Zhu De

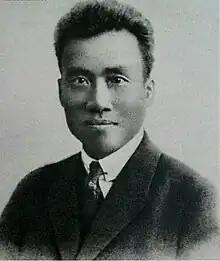
Zhu photographed in Berlin, 1922

In late 1922 Zhu went to Berlin, along with his partner He Zhihua. He resided in Germany until 1925, studying at one point at Göttingen University. Here he met Zhou Enlai and was expelled from Germany for his role in a number of student protests. Around this time he joined the Chinese Communist Party; Zhou Enlai was one of his sponsors (having sponsors being a condition of probationary membership, the stage before actual membership). In July 1925, after being expelled from Germany, he traveled to the Soviet Union to study military affairs and Marxism at the Communist University of the Toilers of the East. While in Moscow He Zhihua gave birth to his only daughter, Zhu Min. Zhu returned to China in July 1926 to unsuccessfully persuade Sichuan warlord Yang Sen to support the Northern Expedition.